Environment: real
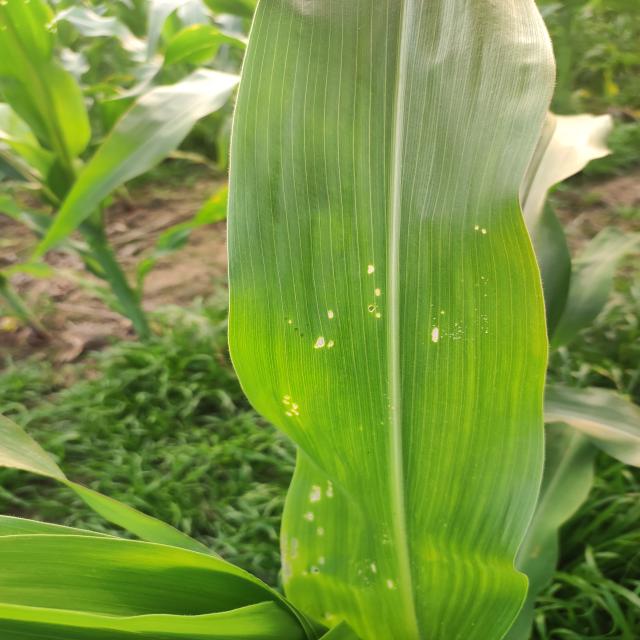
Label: fall_armyworm